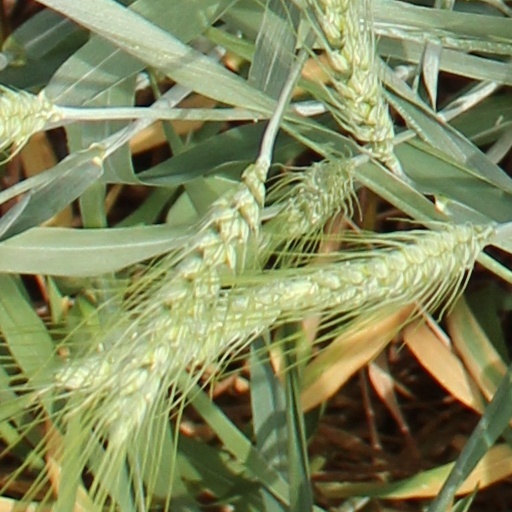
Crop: wheat